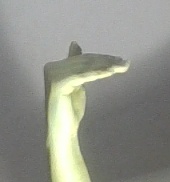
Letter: khaa